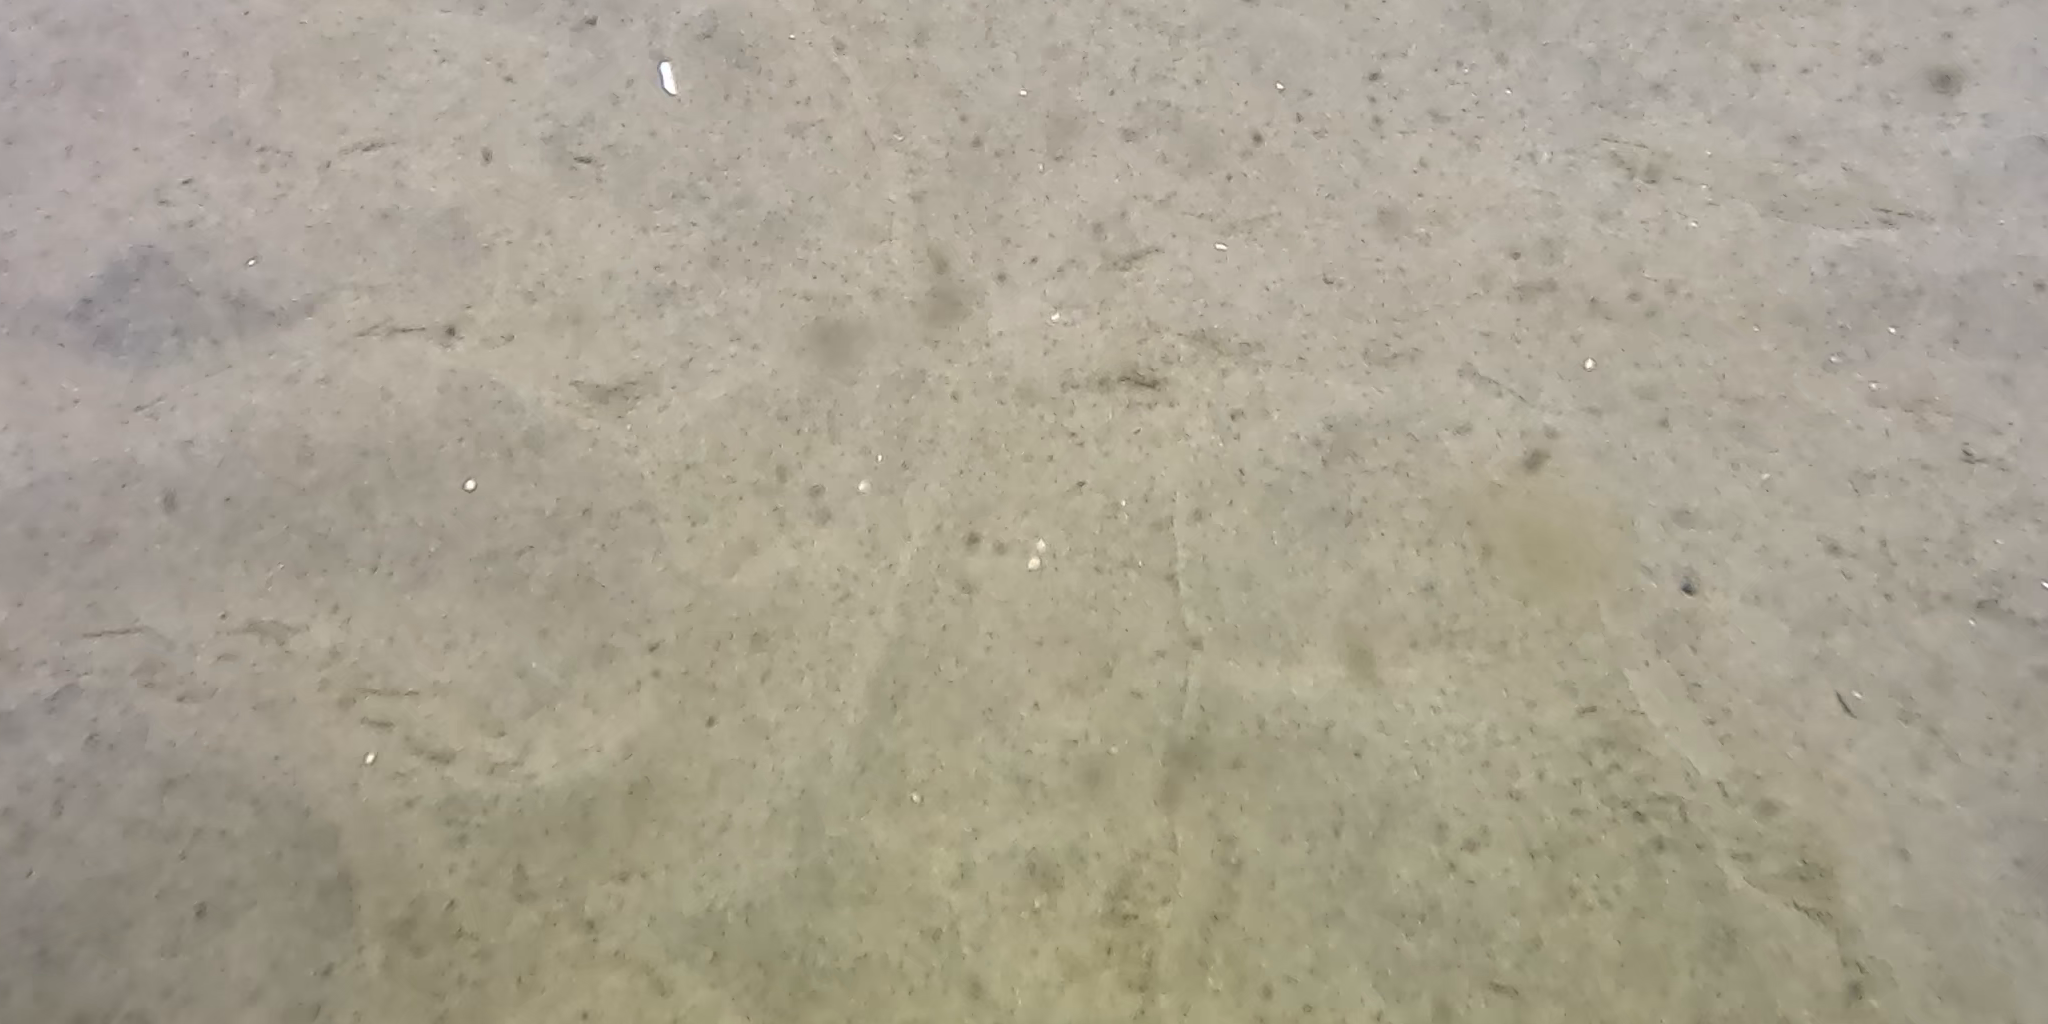
Seabed habitat: sand